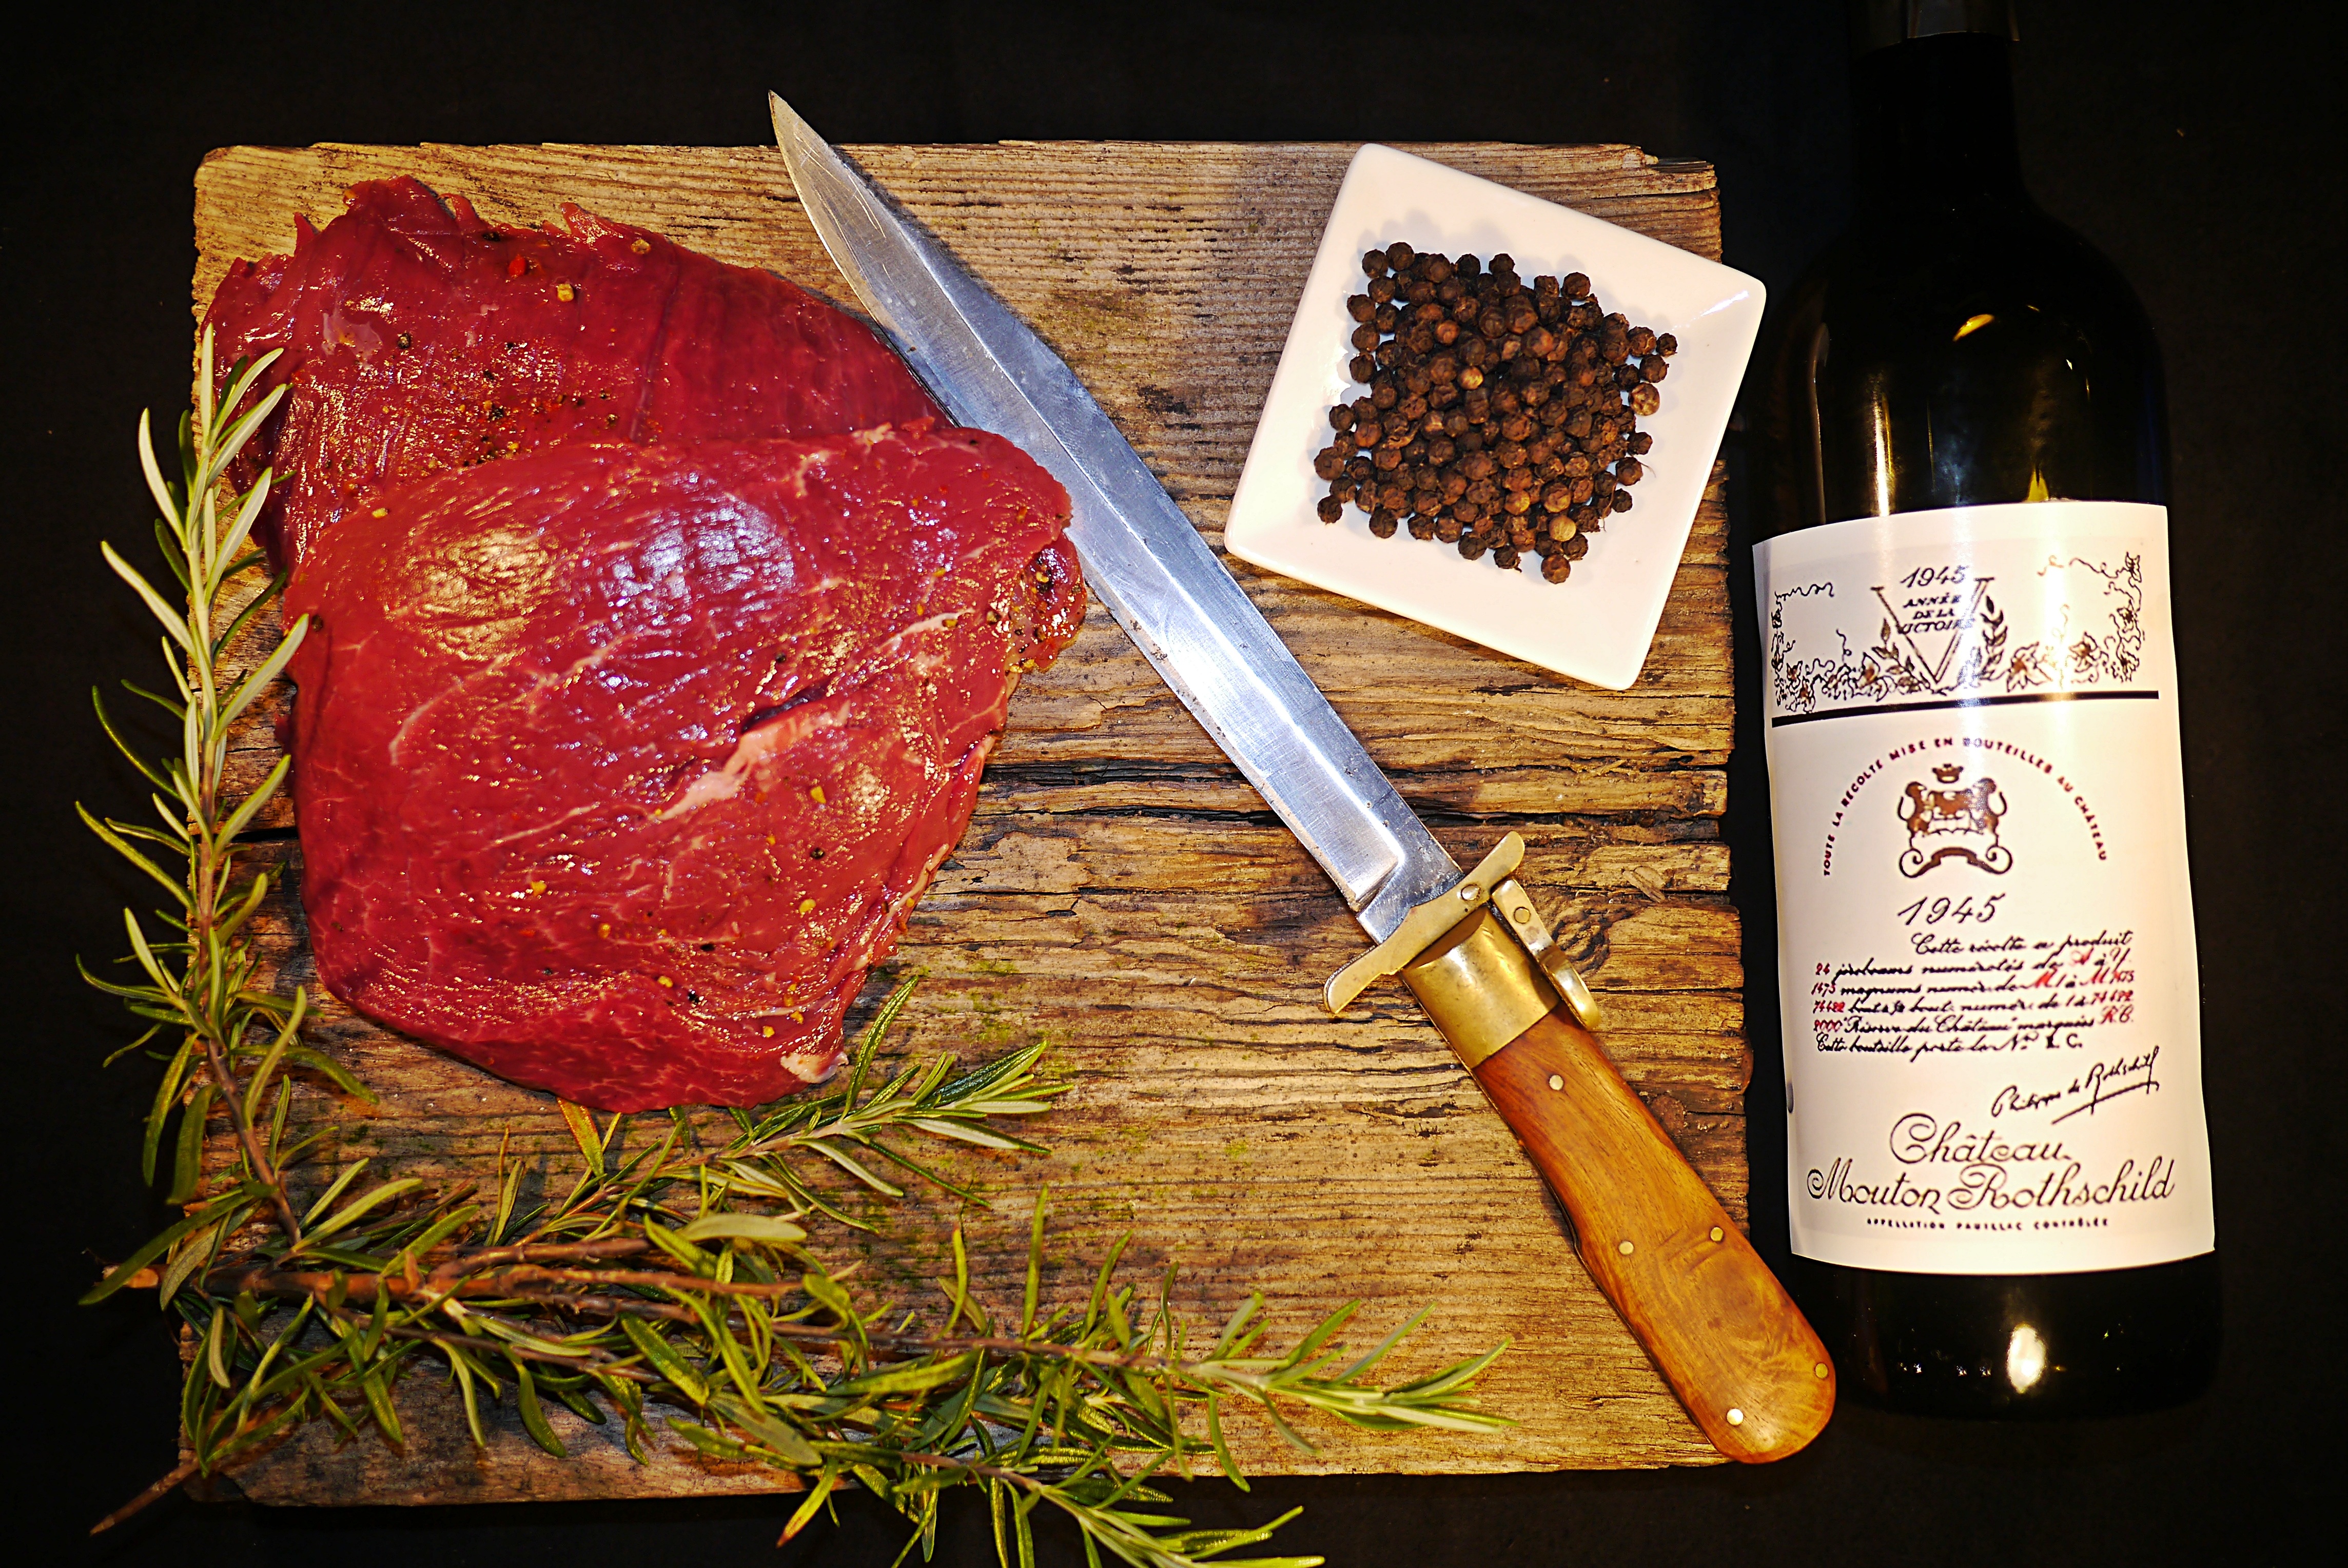
wine, drink, meat, rosemary, sense